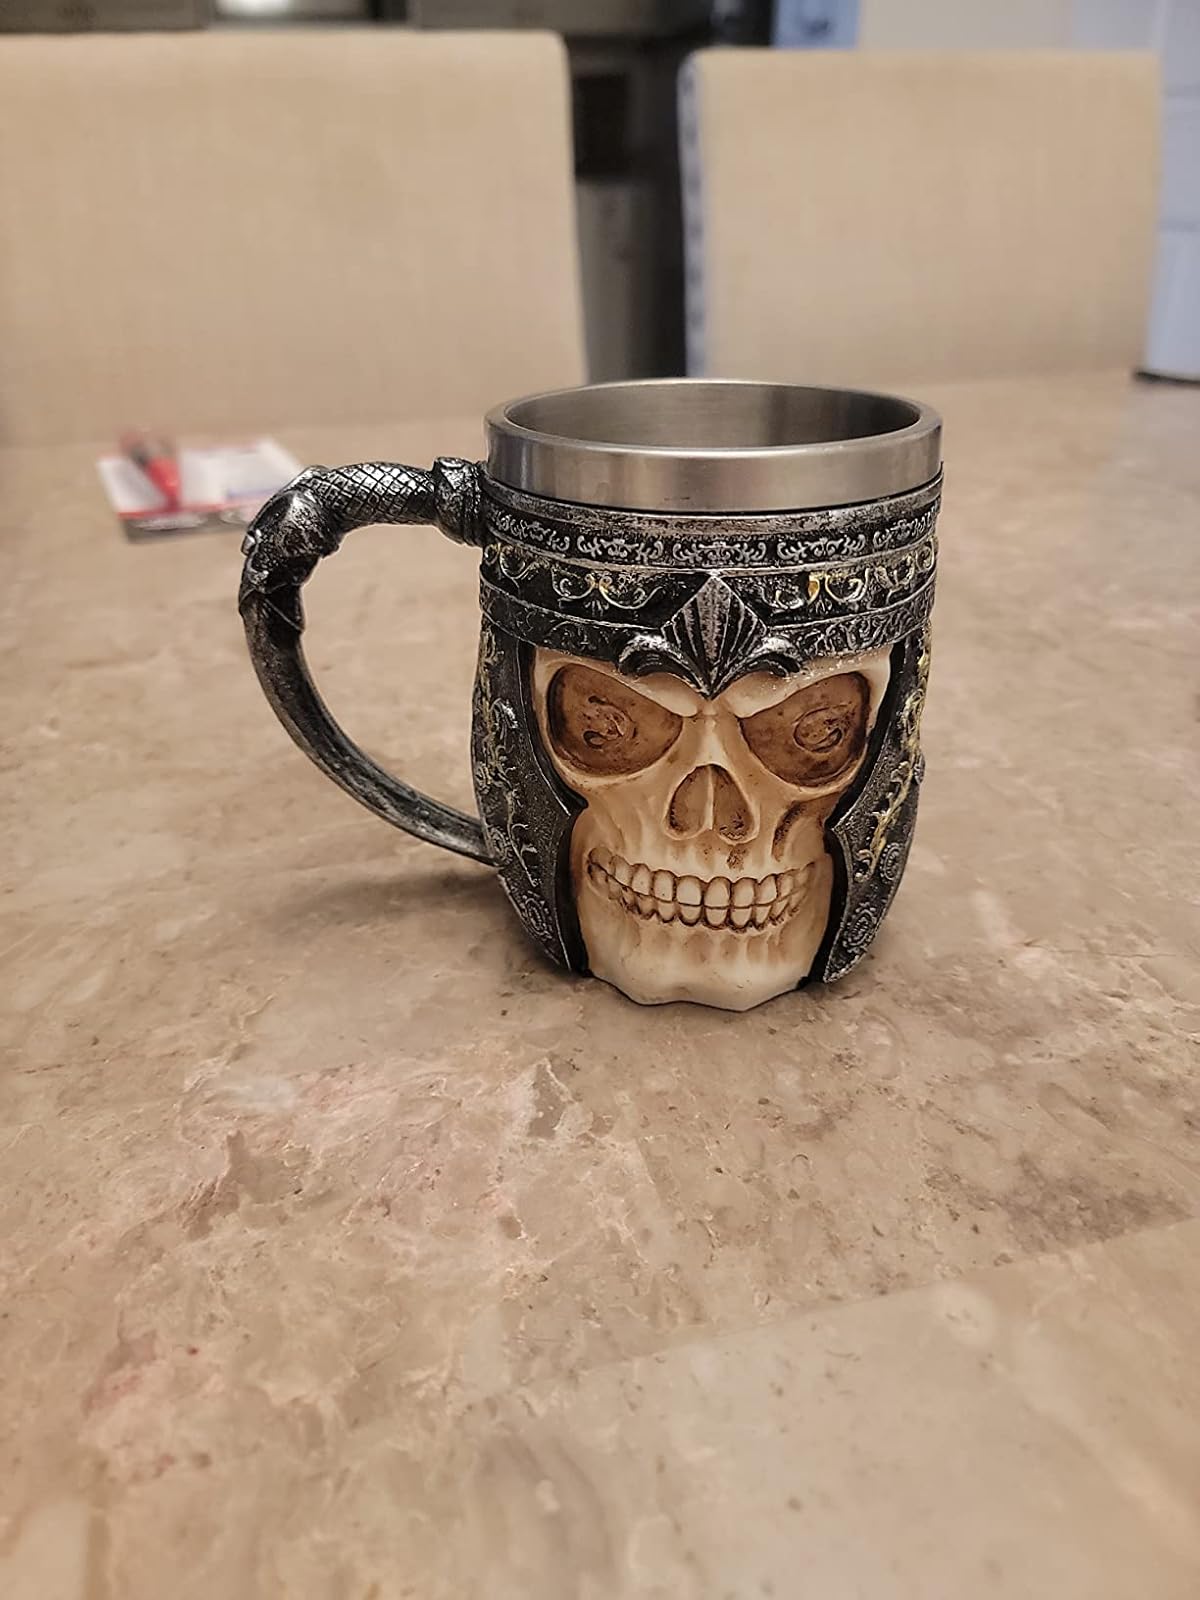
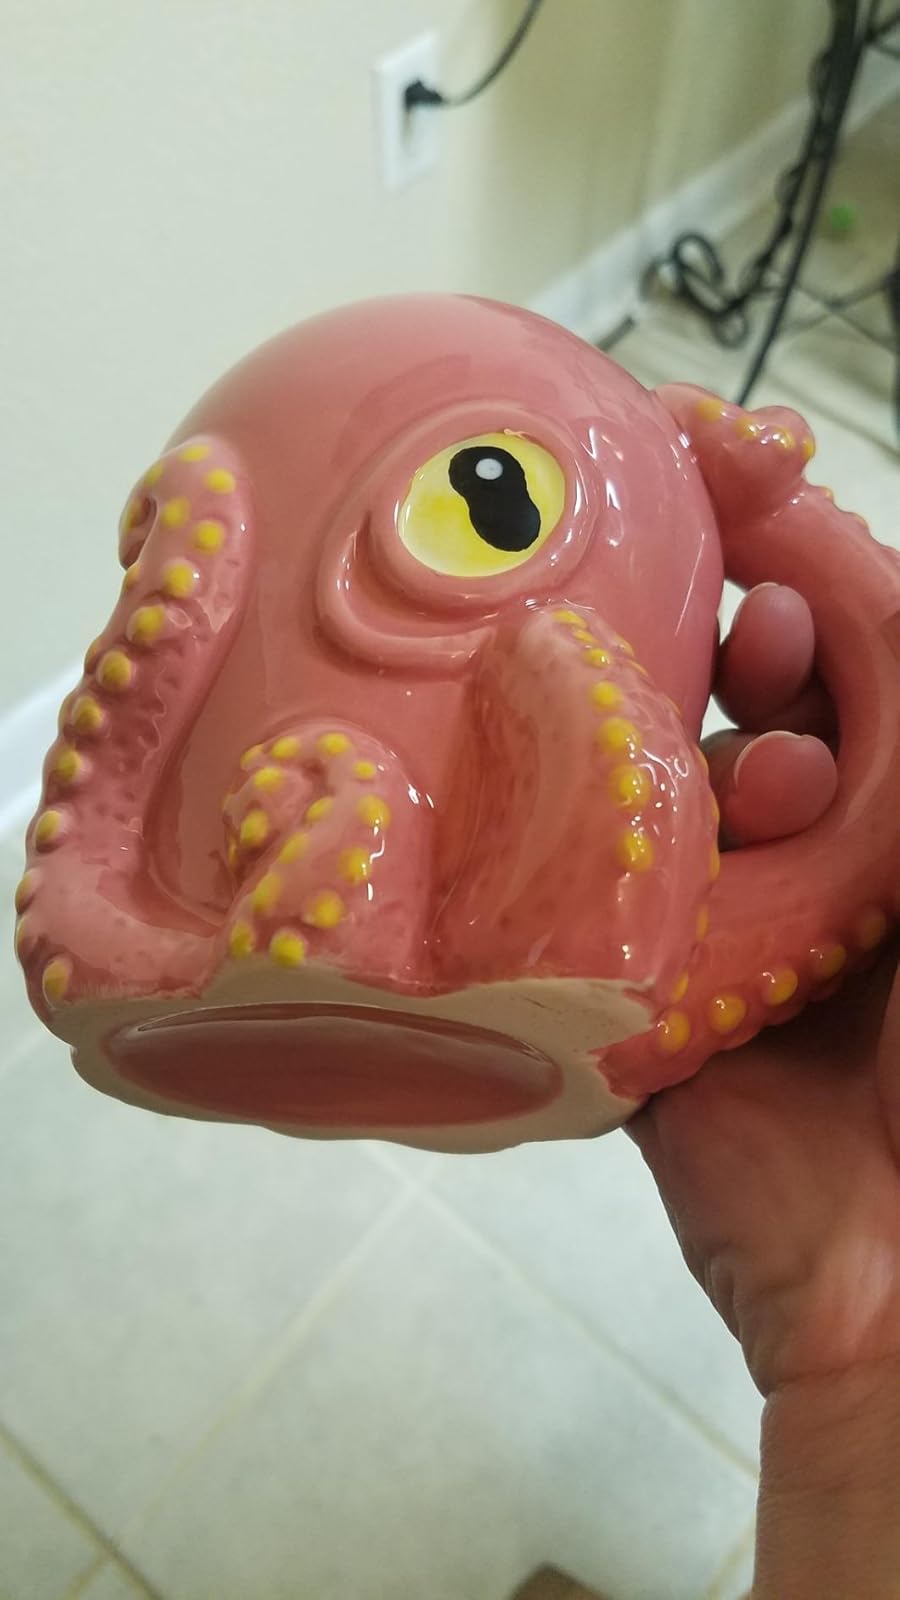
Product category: items_mug
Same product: no